Higashi-Mukō Station

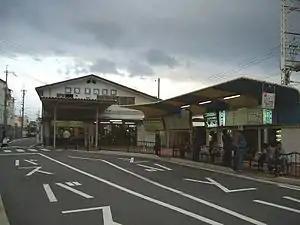
Station building behind bus terminal

is a passenger railway station located in the city of Mukō, Kyoto Prefecture, Japan. It is operated by the private transportation company, Hankyu Railway.